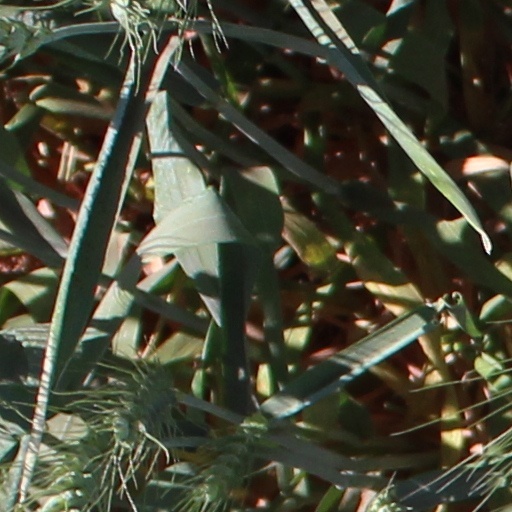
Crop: wheat